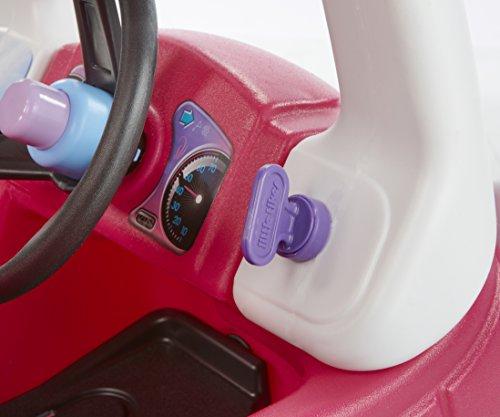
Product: Little Tikes Princess Cozy Coupe, Princess Coupe
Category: Toys & Games | Tricycles, Scooters & Wagons | Ride-On Toys & Accessories
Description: When the floor is in, children's feet are protected.
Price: $49.99
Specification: ProductDimensions:29.5x16.5x33.5inches|ItemWeight:8pounds|ShippingWeight:17.46pounds(Viewshippingratesandpolicies)|DomesticShipping:ItemcanbeshippedwithinU.S.|InternationalShipping:ThisitemcanbeshippedtoselectcountriesoutsideoftheU.S.LearnMore|ASIN:B01LY43OPA|Itemmodelnumber:642722M|Manufacturerrecommendedage:12months-5years